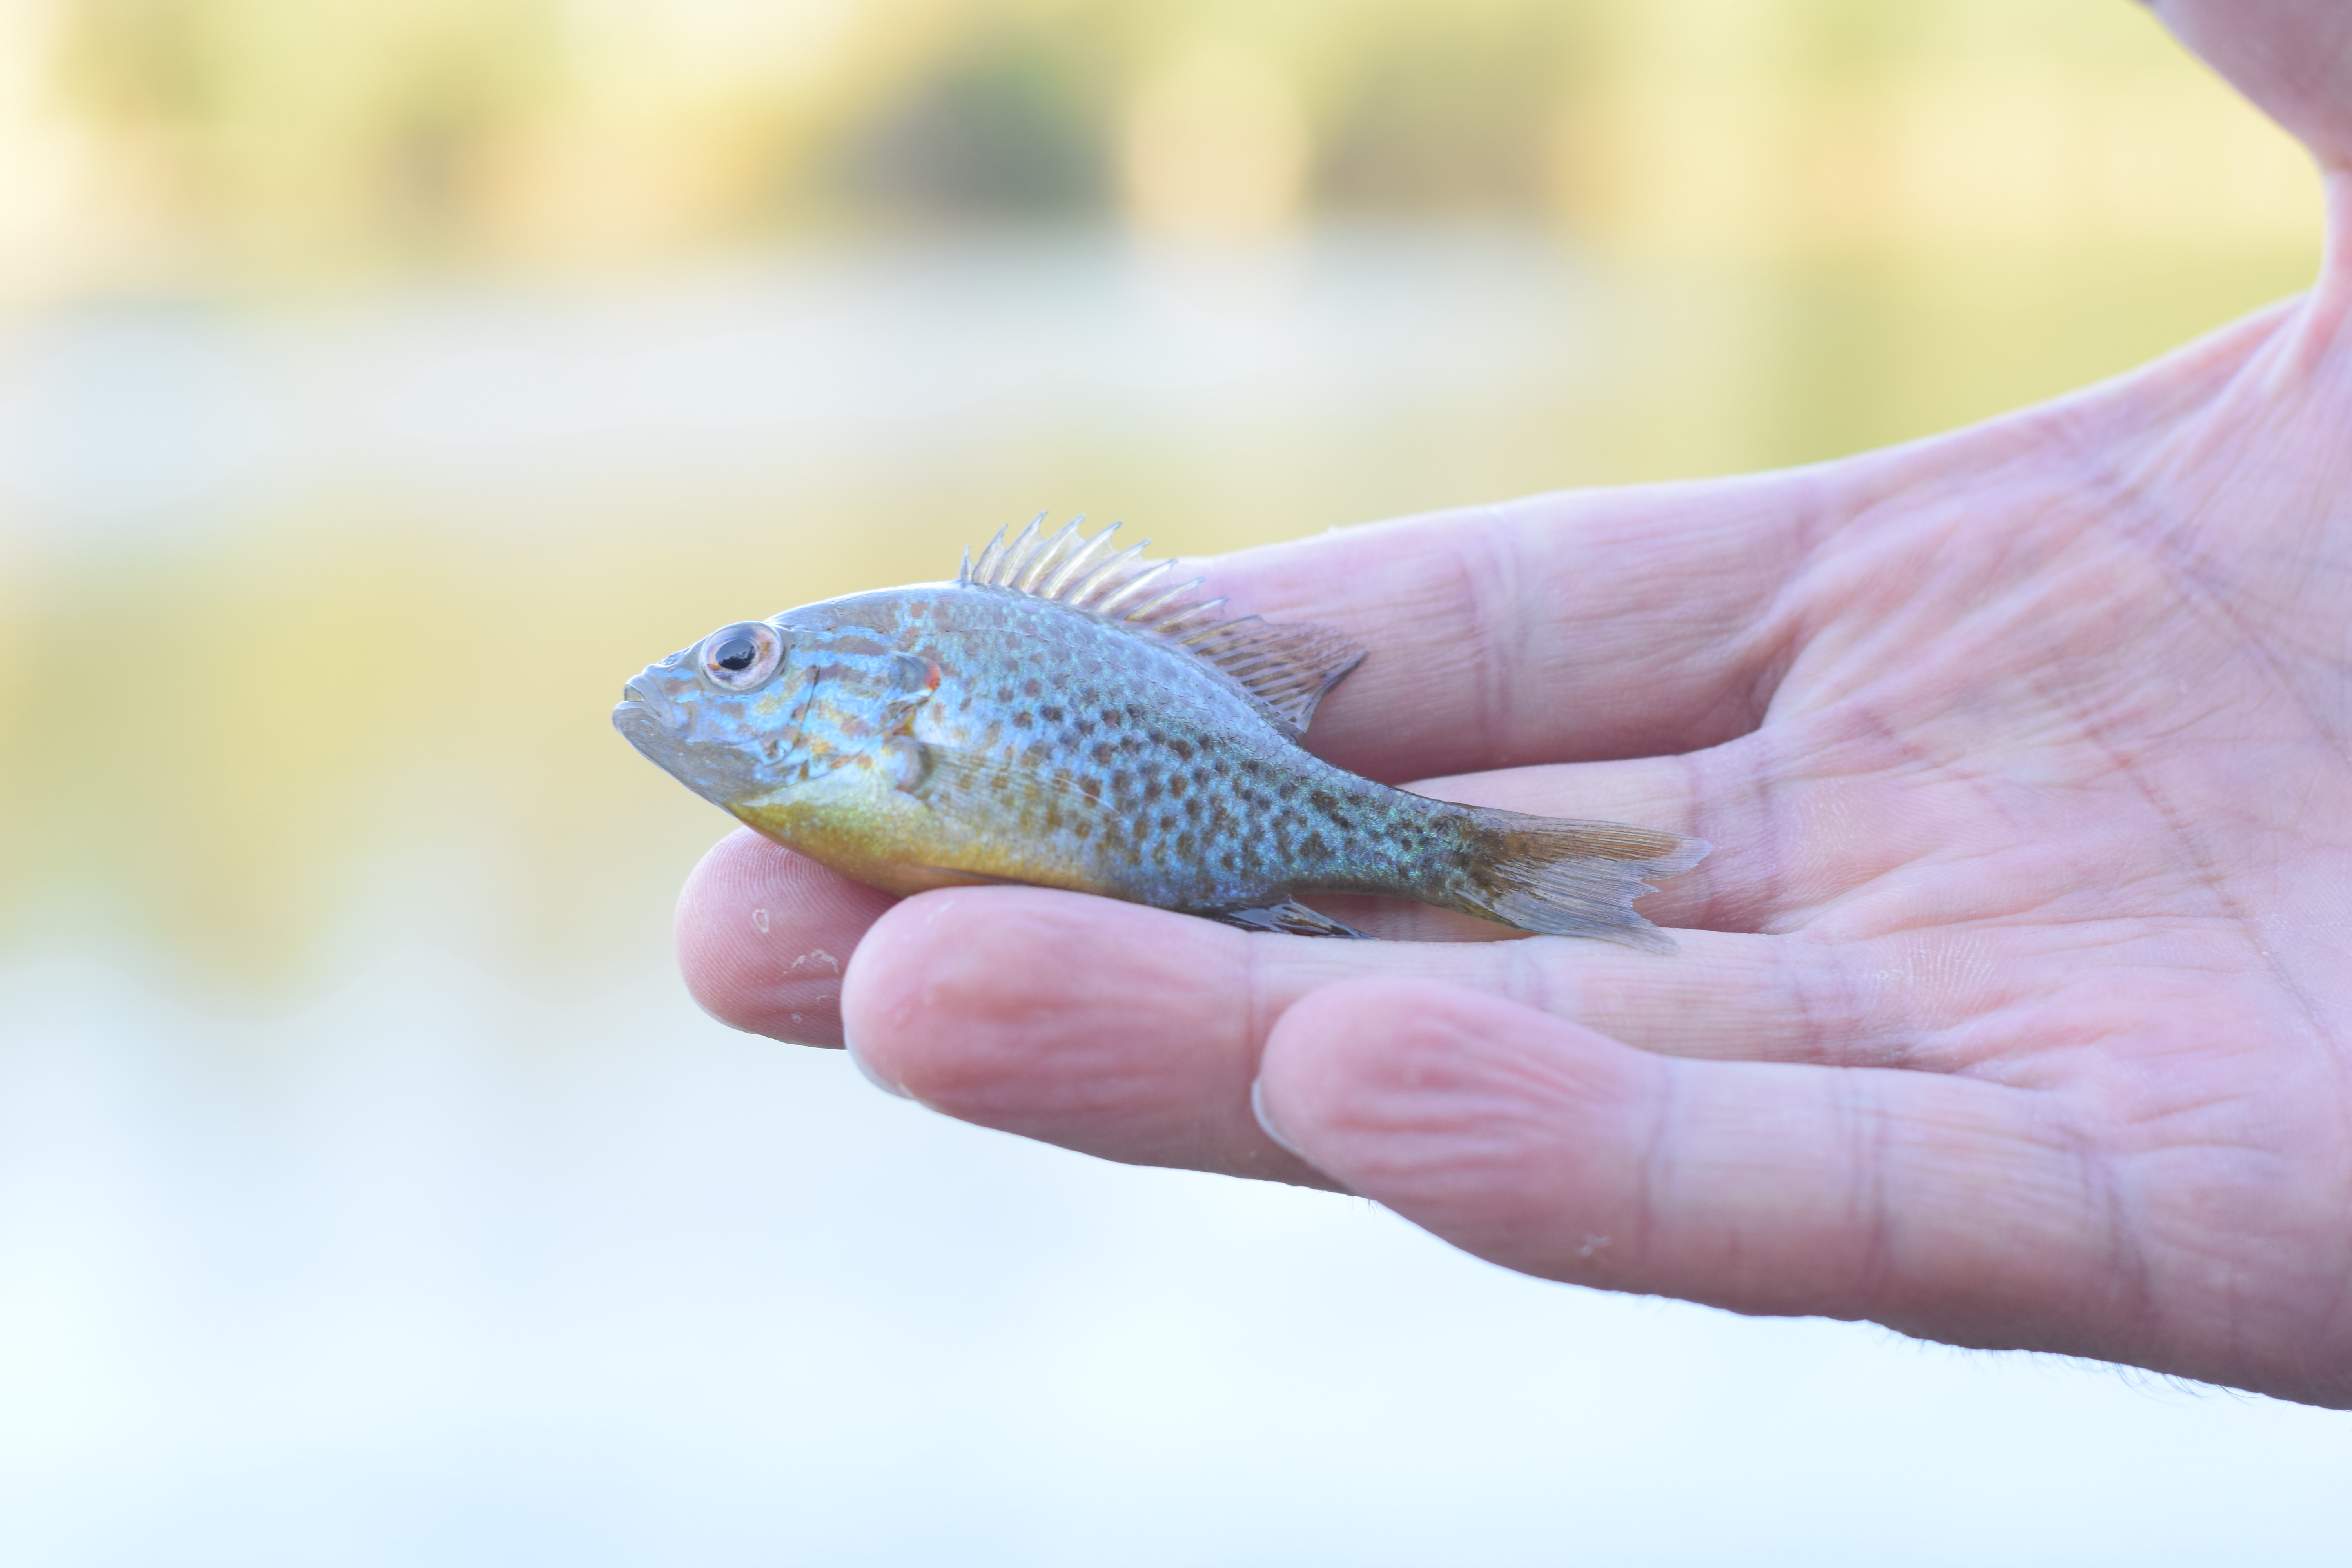
hand, reptile, organism, adaptation, scaled reptile, fish